August Friedrich Horstmann

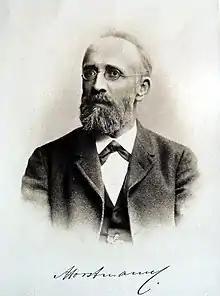

August Friedrich Horstmann (20 November 1842 – 8 October 1929) was a German physical chemist who contributed to a thermodynamic understanding of chemical reactions and equilibria. His mathematical approach published in 1873 was largely overshadowed by the independent and identical findings of Josiah Willard Gibbs made about three years later.